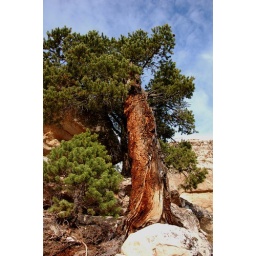
I loved this old man of the Grand Canyon, the twisted tree against the blue Arizona sky with the canyon in the background.